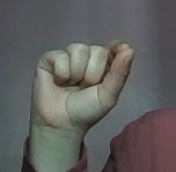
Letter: fa